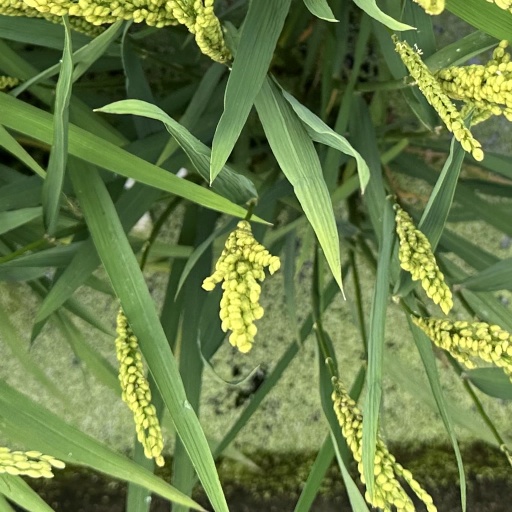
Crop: rice